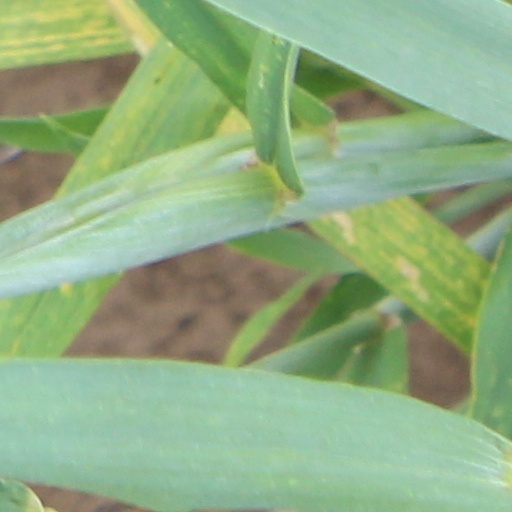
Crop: wheat